José Carlos Ruiz

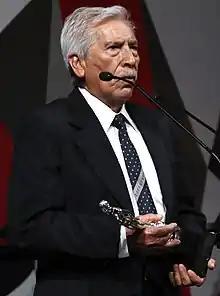
Ruiz in 2017

José Carlos Ruiz (born 17 November 1936) is a Mexican film and television actor. He starred in telenovelas such as "María Isabel", "Soñadoras", "Mariana de la noche", "Sortilegio", "Soy tu dueña", "Un refugio para el amor", "Amor bravío" and "Corazón indomable".